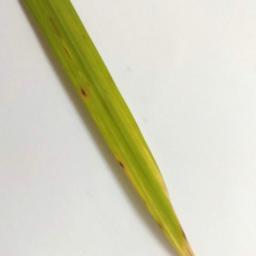
Label: Rice___Brown_Spot